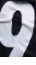
Number: 9